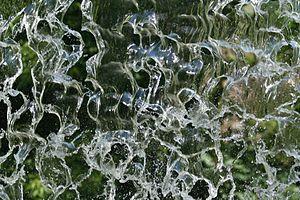
L'eau est une substance chimique constituée de molécules H₂O. Ce composé est très stable et néanmoins très réactif, et l'eau liquide est aussi un excellent solvant. Dans de nombreux contextes, le terme eau est employé au sens restreint d'eau à l'état liquide, ou pour désigner une solution aqueuse diluée.